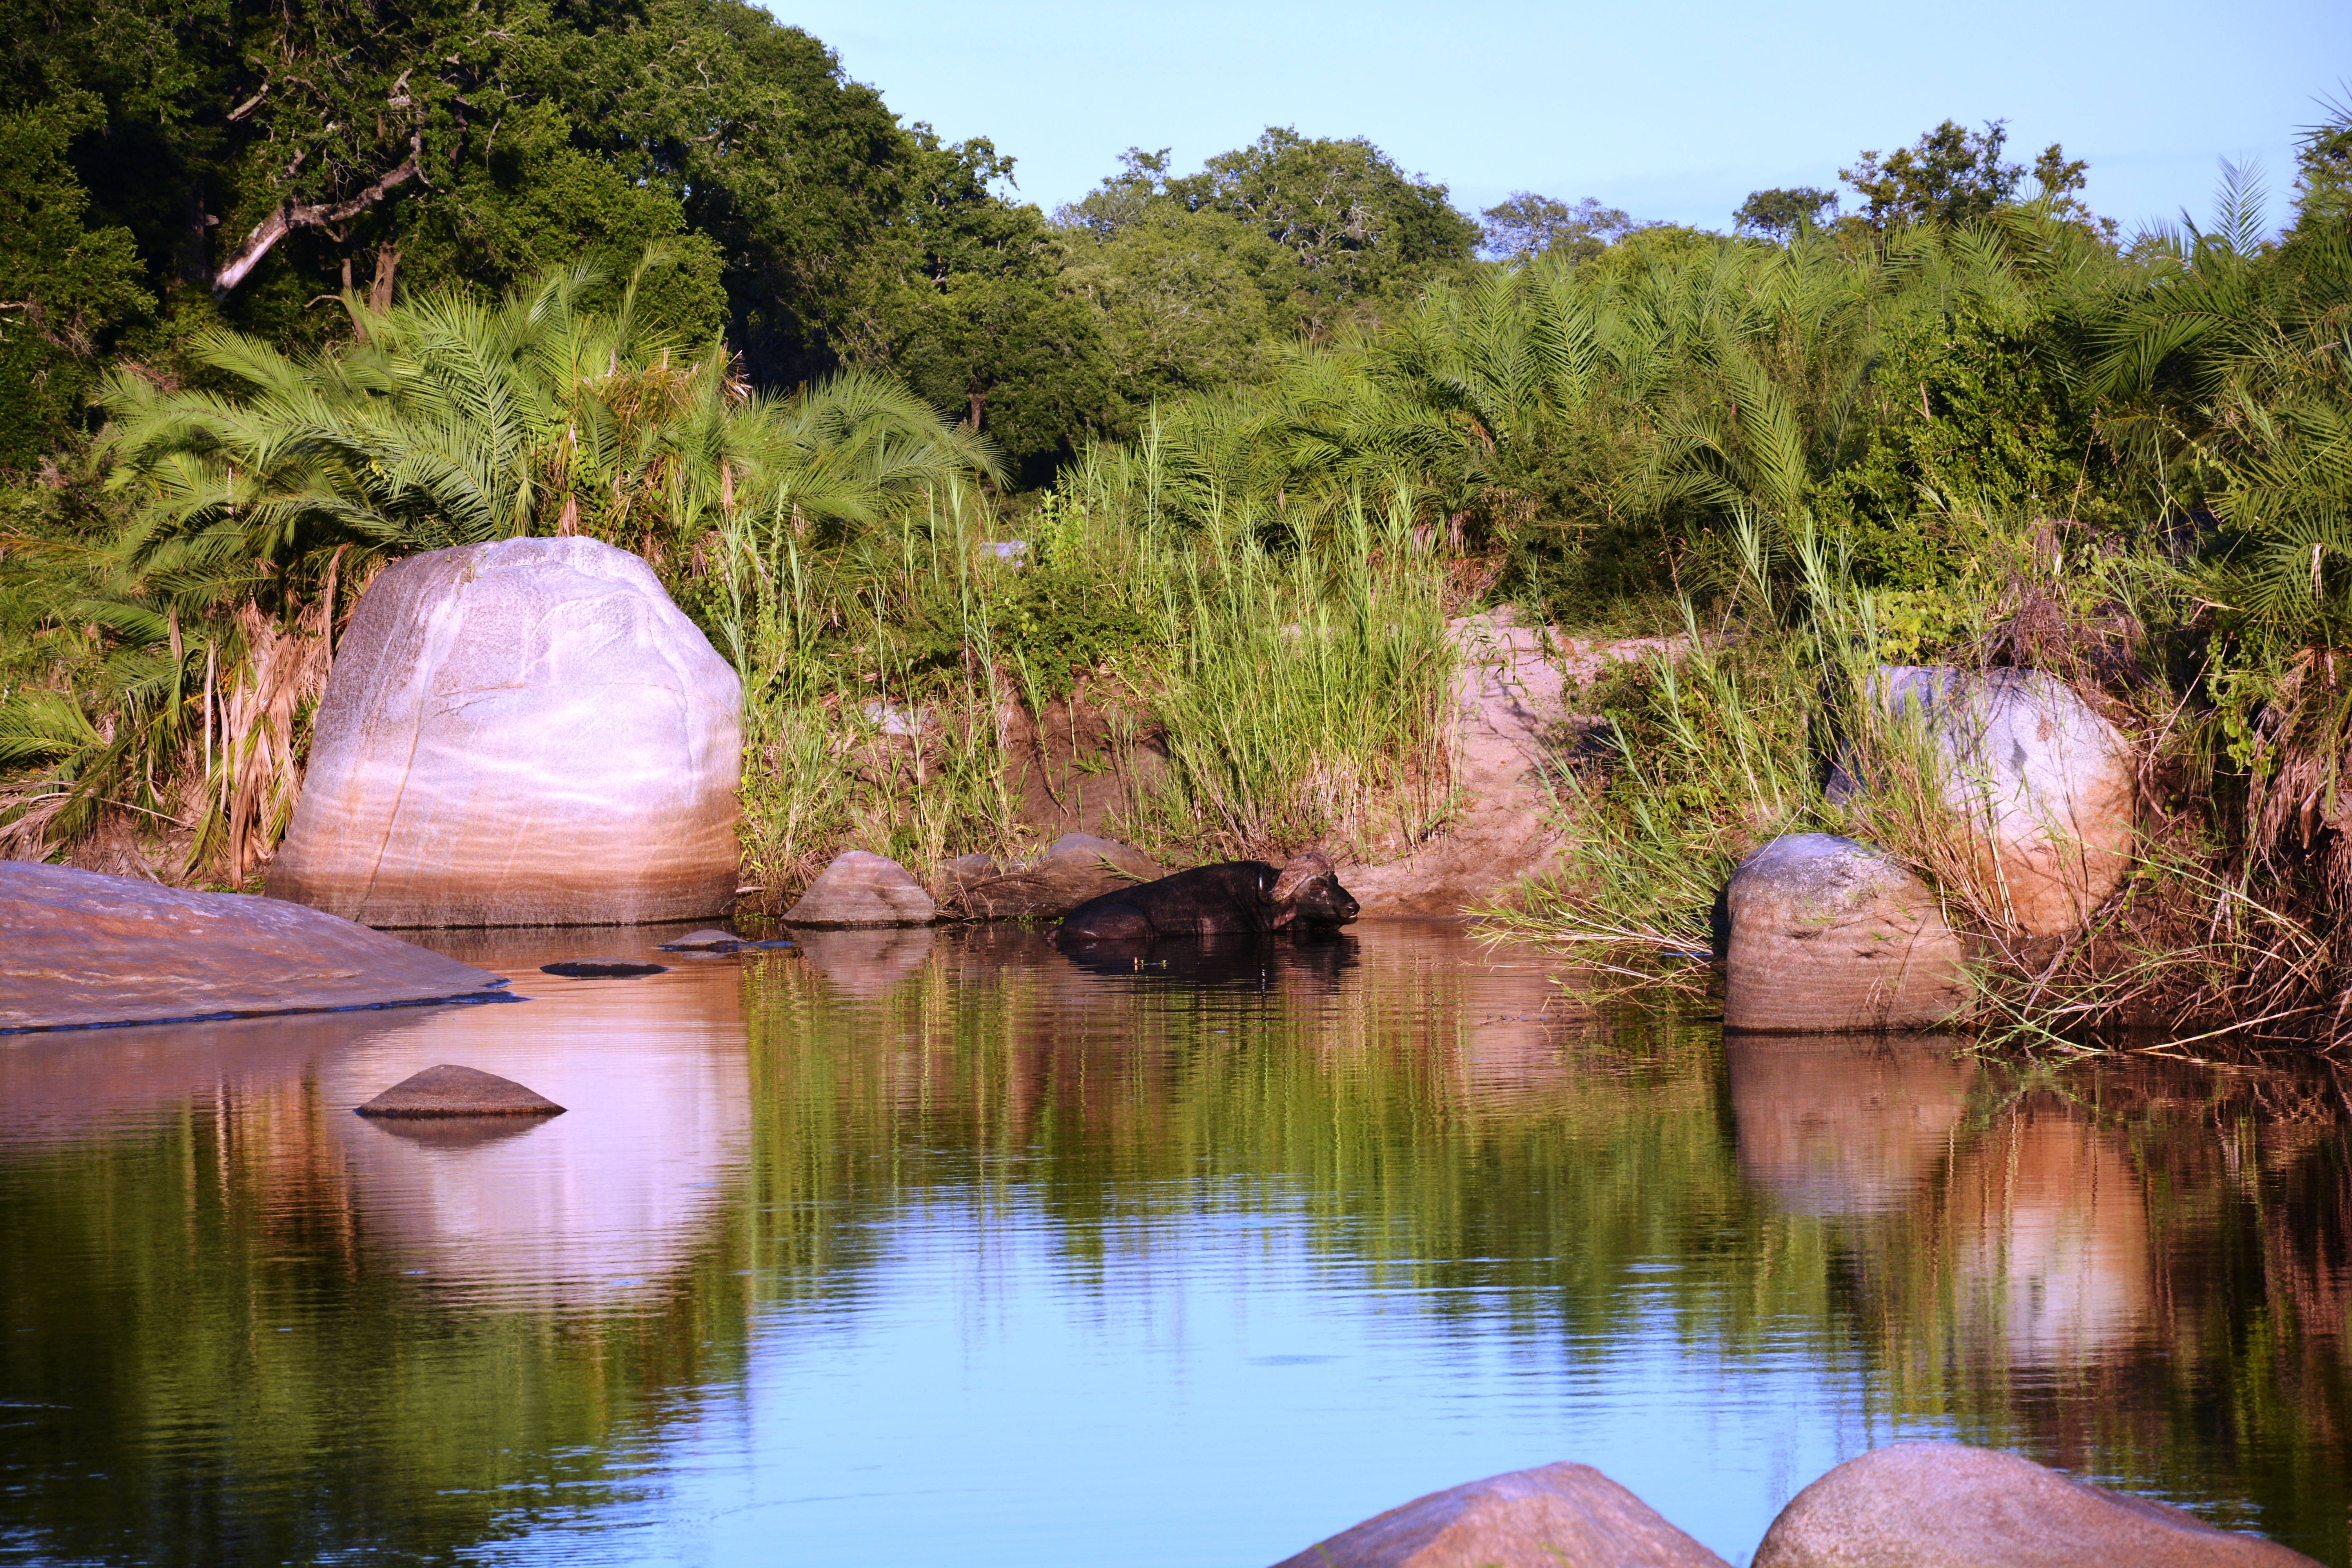
landscape, tree, water, nature, rock, wilderness, morning, flower, lake, river, pond, reflection, jungle, africa, bay, body of water, bad, safari, buffalo